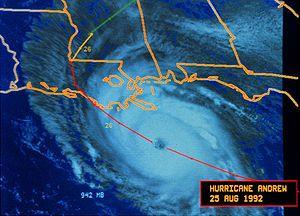
L’ouragan Andrew a été l'un des plus destructeurs qui aient frappé les États-Unis. Parti du nord-ouest des Bahamas, a fait rage du 16 août au 28 août 1992, s'éteignant dans le centre de la Louisiane après avoir traversé le sud de la Floride et la région de Miami.